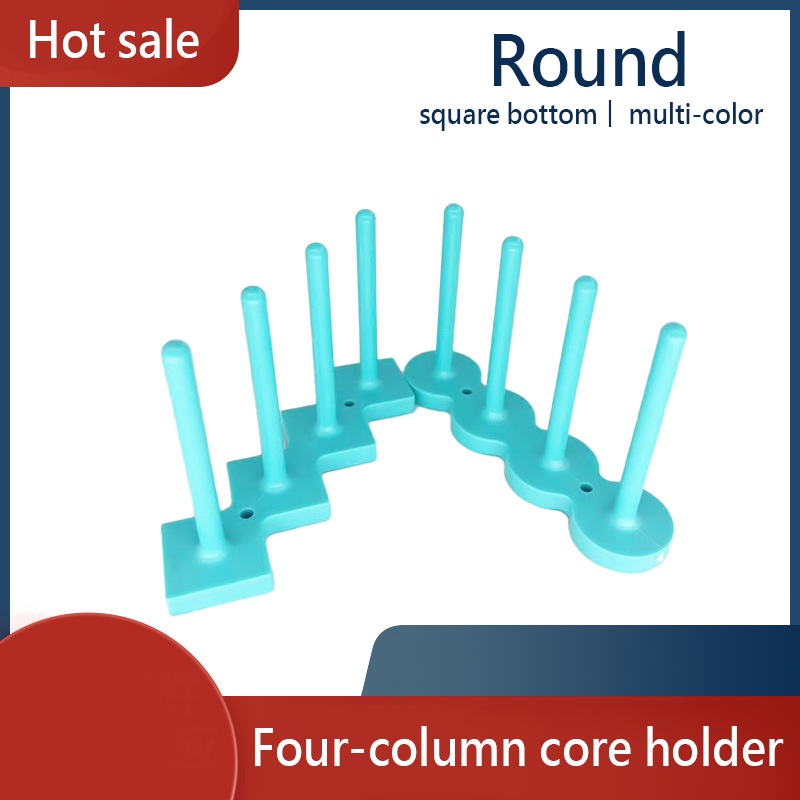
🧵ACQUISTA 1 E RICEVI 1 GRATIS🧵Porta bobina magnetico a barra
✨ Magnetic Bobbin Genius: non districare mai più i fili! La soluzione senza frustrazioni per cucire senza problemi: goditi finalmente il tuo lavoro artigianale. 🧵 Perché i fognari domestici lo adorano ✅ BLOCCO BOBINA IN UN SECONDO Il potente magnete a barra al neodimio N52 (di grado medico) blocca verticalmente le bobine in 0,3 secondi. Niente più armeggiare , anche con mani artritiche o unghie lunghe! ✅ SILENZIOSA E SENZA VIBRAZIONI La base ammortizzante elimina il 90% del ronzio della macchina (perfetta per cucire di notte in appartamento!) ✅ ROTTURA DEL FILO? NIENTE! Basta con la reinfilatura ogni 5 minuti. Il nostro supporto riduce le rotture del 78% (testato su macchine Janome/Brother). ✅ ADATTO ALLA MACCHINA DELLA TUA NONNA Funziona con tutti i modelli domestici (anche le Singer d'epoca!) e con le bobine standard in plastica/metallo. 🌟 Noterai la differenza dal primo giorno: "Non dovrò più rincorrere le rocchetti di filo che finiscono sotto il divano!" – Emma, London Quilter "Ora il mio bambino di 8 anni sa cambiare le rocchetti di filo in sicurezza." – David, Leeds 🔍 Perfetto per: Quilter che combattono contro i nidi di filo Cosplayer che necessitano di precisione I principianti sono stanchi delle marmellate Eco-fognature che riducono i rifiuti di plastica ❓ Domande frequenti risolte "Funziona con la mia Singer degli anni '60?" → SÌ! "Il magnete danneggia i componenti elettronici?" → Nessuna interferenza comprovata. "Rocchetti difficili da rimuovere?" → Design a scatto facile, adatto a chi soffre di artrite! SPEC
Brand: airliftto
Category: Arts & Entertainment > Hobbies & Creative Arts > Arts & Crafts > Art & Crafting Tool Accessories > Spinning Wheel Accessories > Bobbins